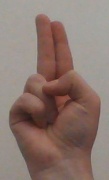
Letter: taa